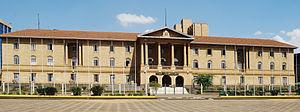
La Cour suprême du Kenya, créée par la Constitution de 2010, est le plus haut tribunal du Kenya. Elle constitue l'ultime recours juridique pour toutes les décisions judiciaires en matières constitutionnelles ou d’intérêt public. Elle est aussi la seule compétente en matière d'élection du chef de l’État.
Le Kenya, en forme longue la république du Kenya est un pays d’Afrique de l'Est. Il est limitrophe du Soudan du Sud au nord-ouest, de l’Éthiopie au nord, de la Somalie à l’est, de l’Ouganda à l’ouest et de la Tanzanie au sud-sud-ouest. Il est baigné par l’océan Indien au sud-est.